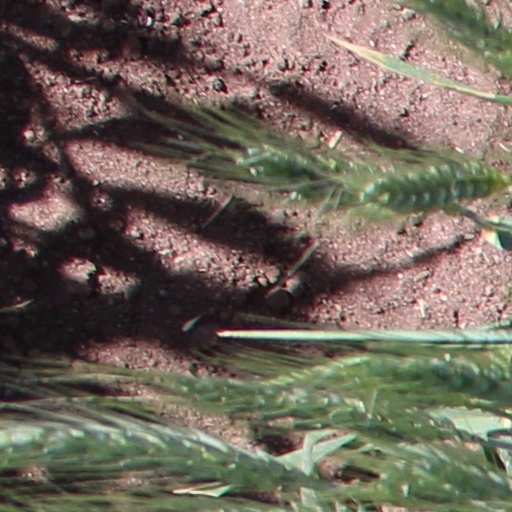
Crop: wheat